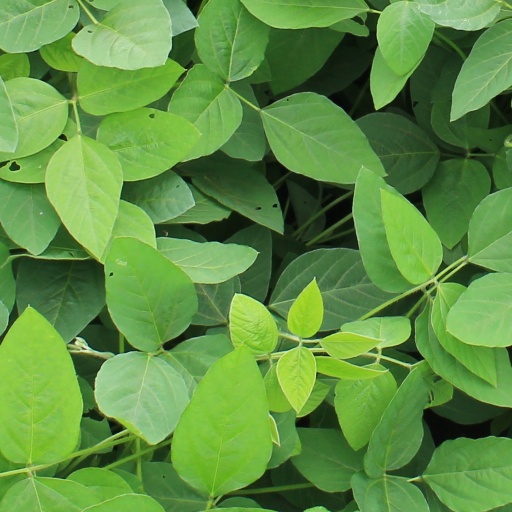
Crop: soybean